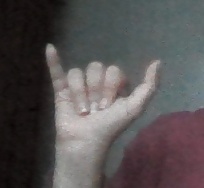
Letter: ya